Bigfin squid

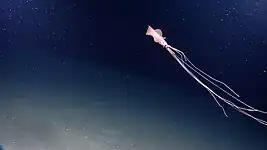
A bigfin squid filmed by "Okeanos Explorer" in 2012

Observations of bigfin squid were made in the Great Australian Bight during towed camera and remote operated vehicle surveys in 2015 and 2017 respectively. In 2018, the first observations of a bigfin squid were made from the Southern Caribbean, off the coast of Colombia.